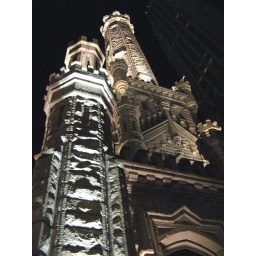
The water tower on Michigan Ave. in Chicago; a castle glowing in the night.